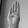
ASL letter: B